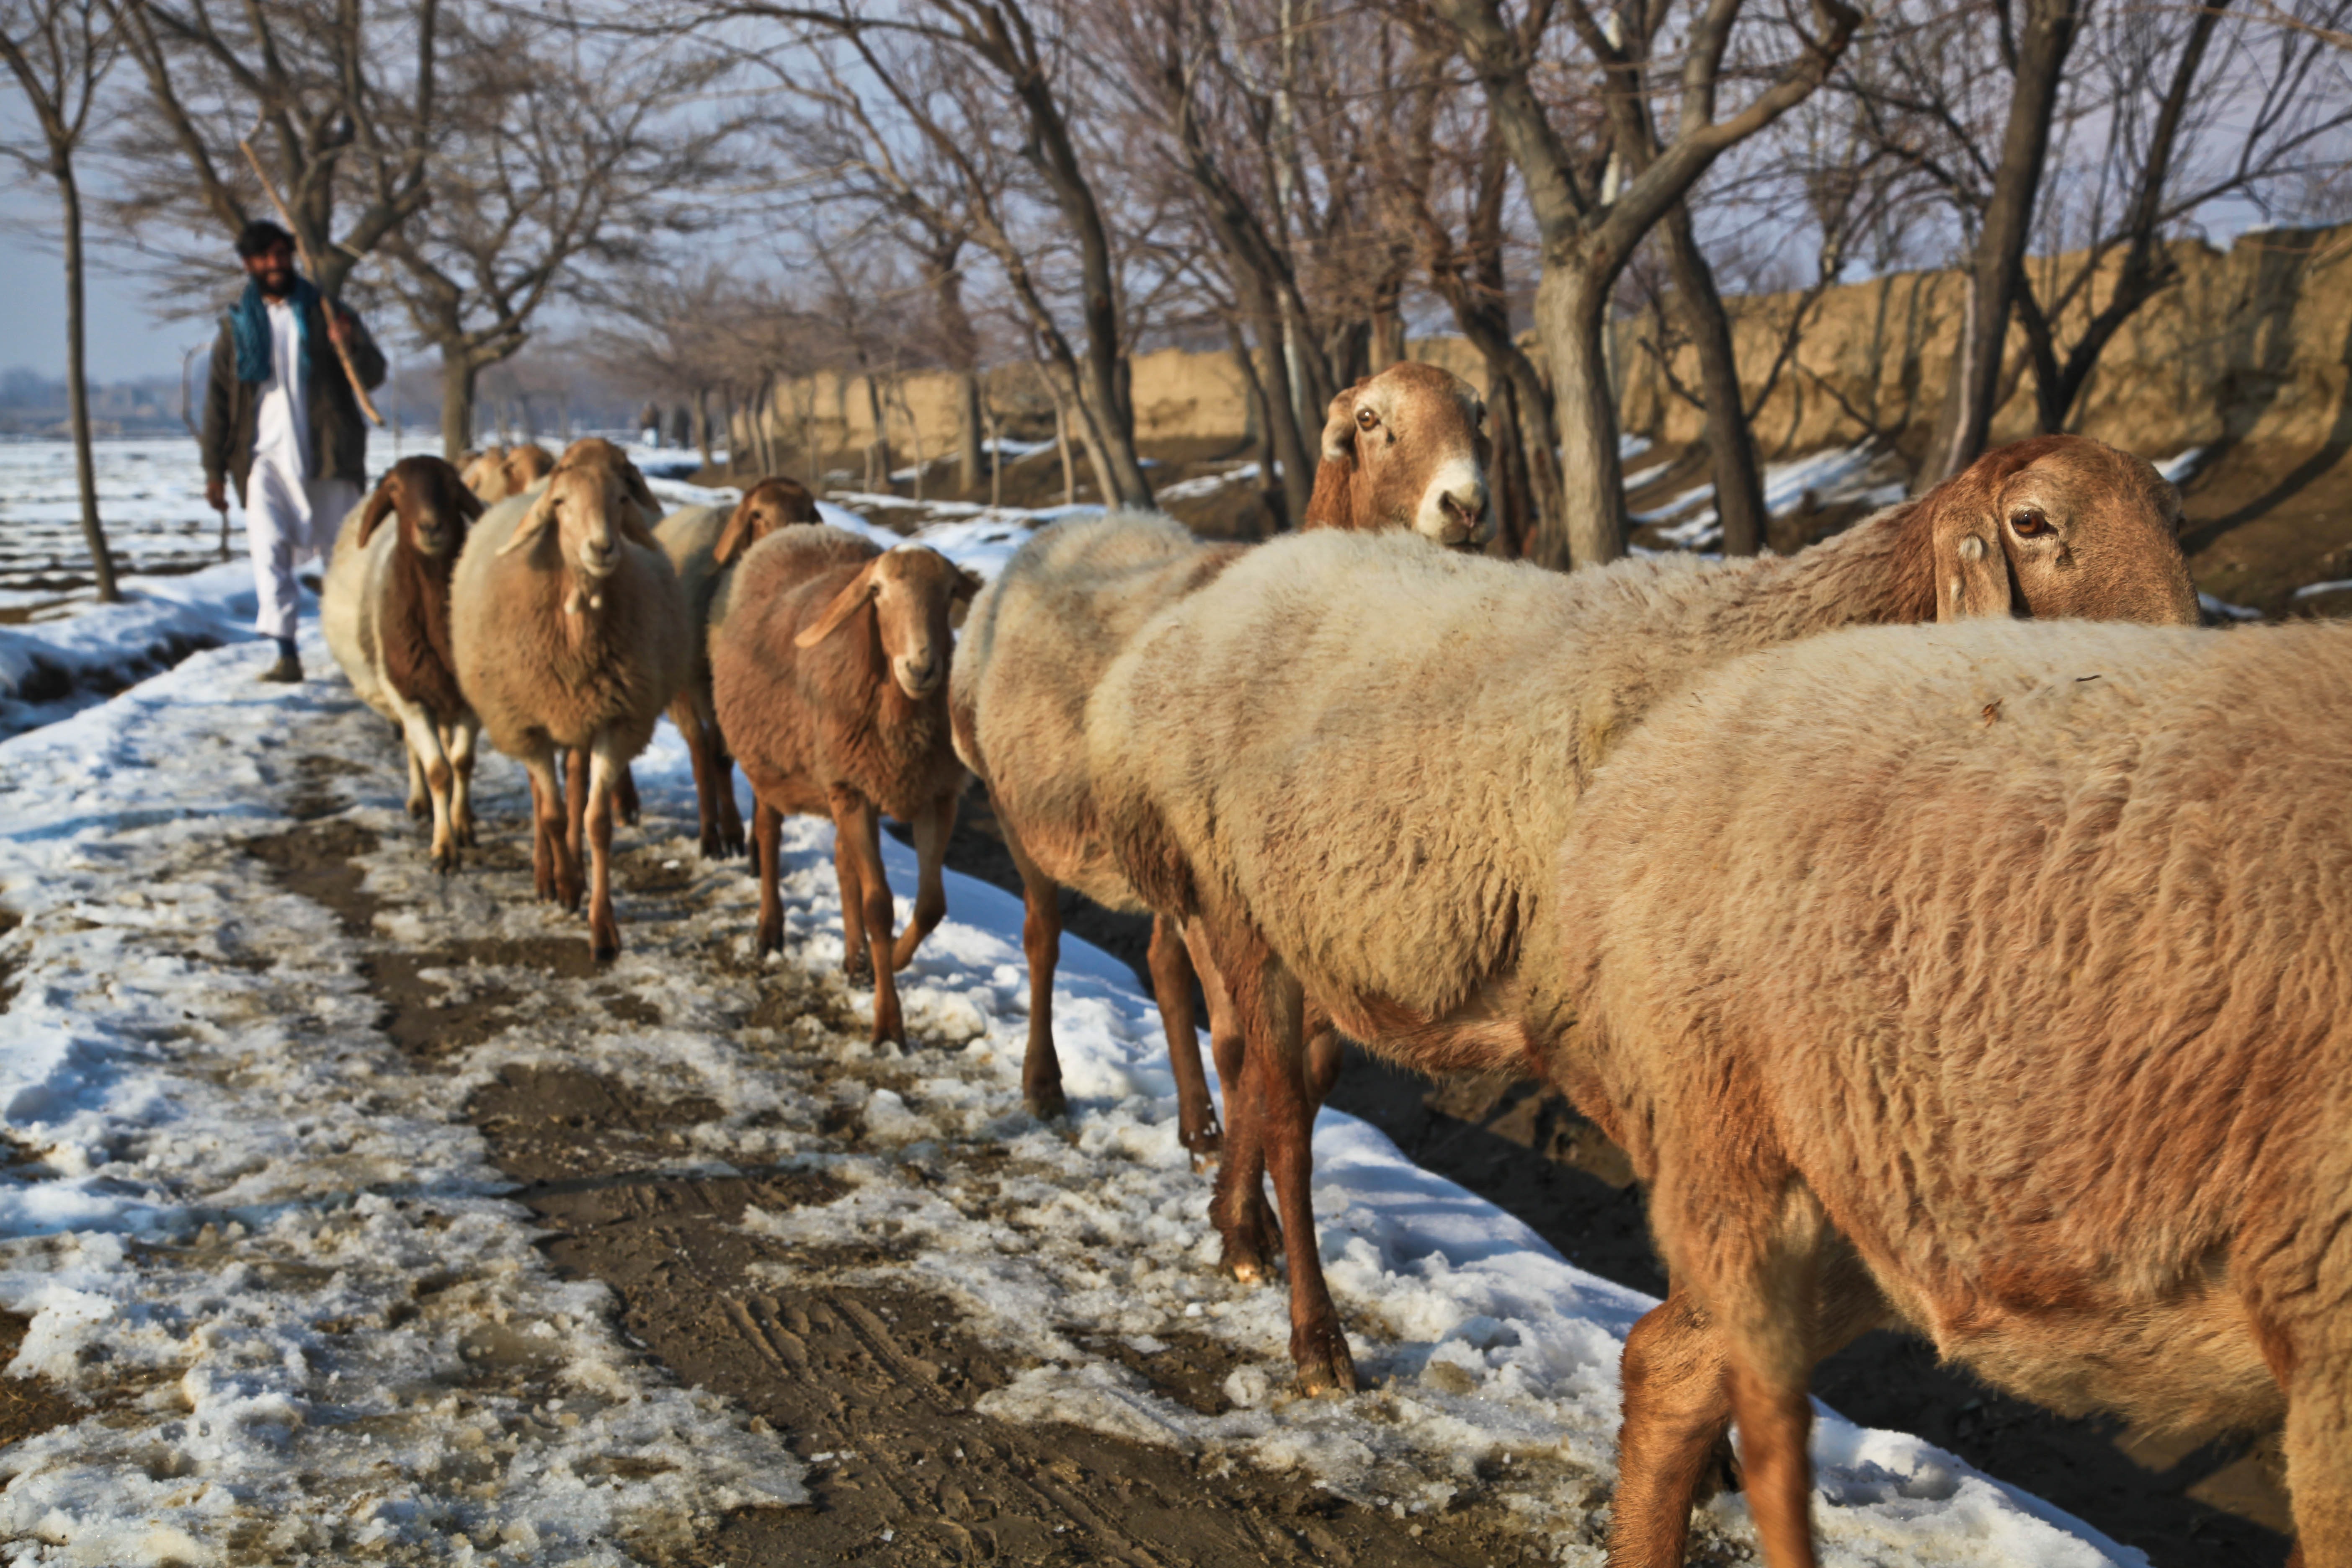
cold, winter, farm, flock, village, wildlife, herd, pasture, grazing, sheep, mammal, wool, fauna, shepherd, vertebrate, sheeps, afghanistan, muddy, barbary sheep, cattle like mammal